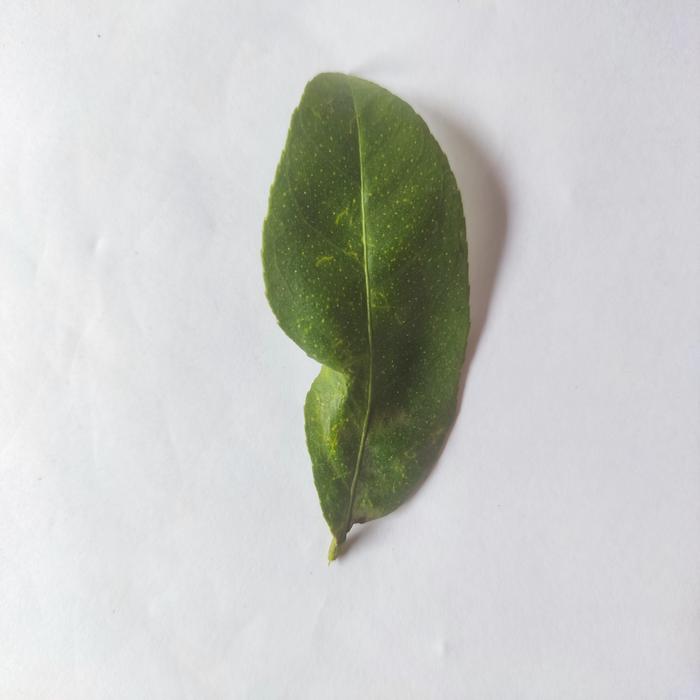
Crop: Lemon
Leaf condition: Leaf_Curl